Jemima Shore Investigates

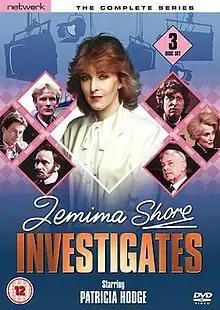

Jemima Shore Investigates is a British mystery television series which originally aired in twelve episodes in 1983. It is based on a series of novels by Antonia Fraser about Jemima Shore, a crime-solving television presenter.